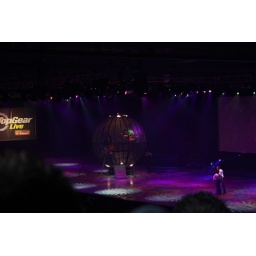
4 bikes in the cage ball